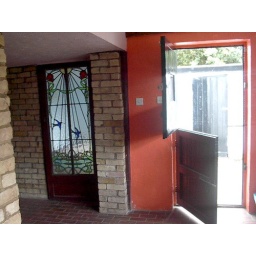
doors in the kitchen; out the dutch door is the outside W.C., next to that is the leaded stained glass hummingbird door